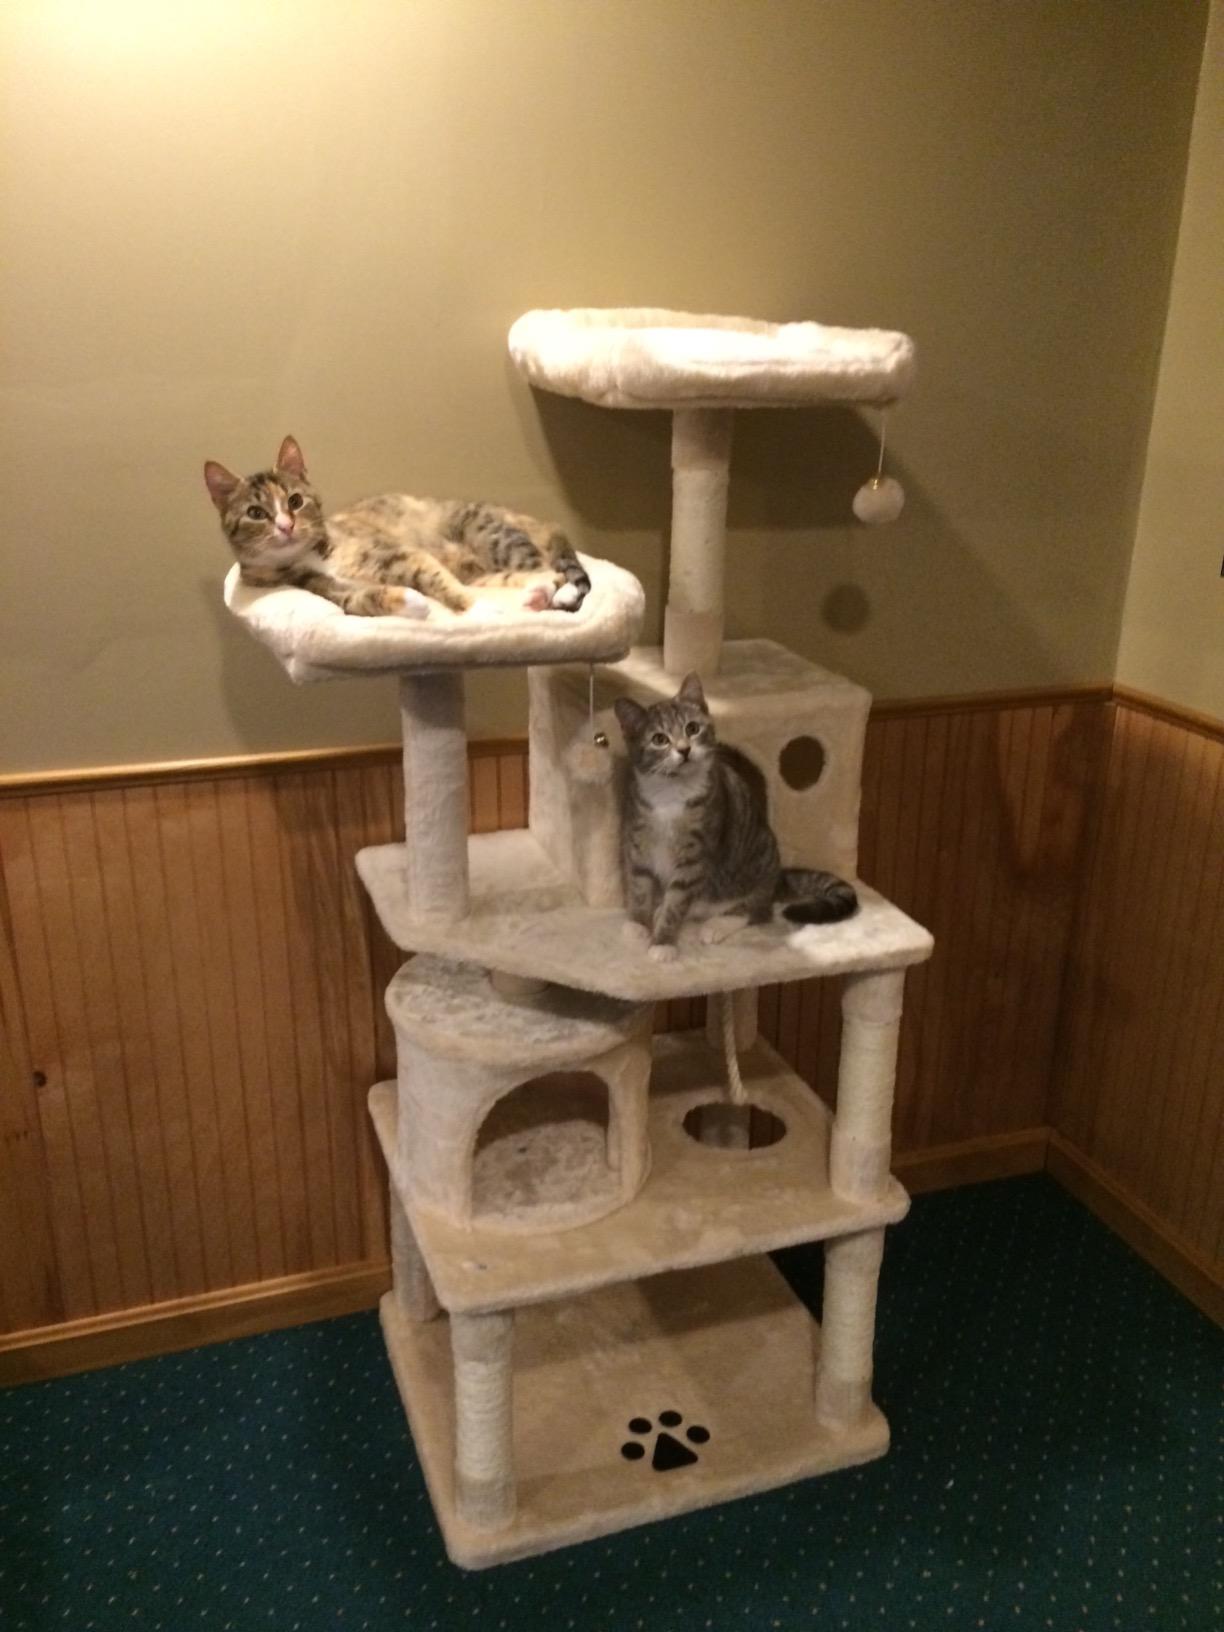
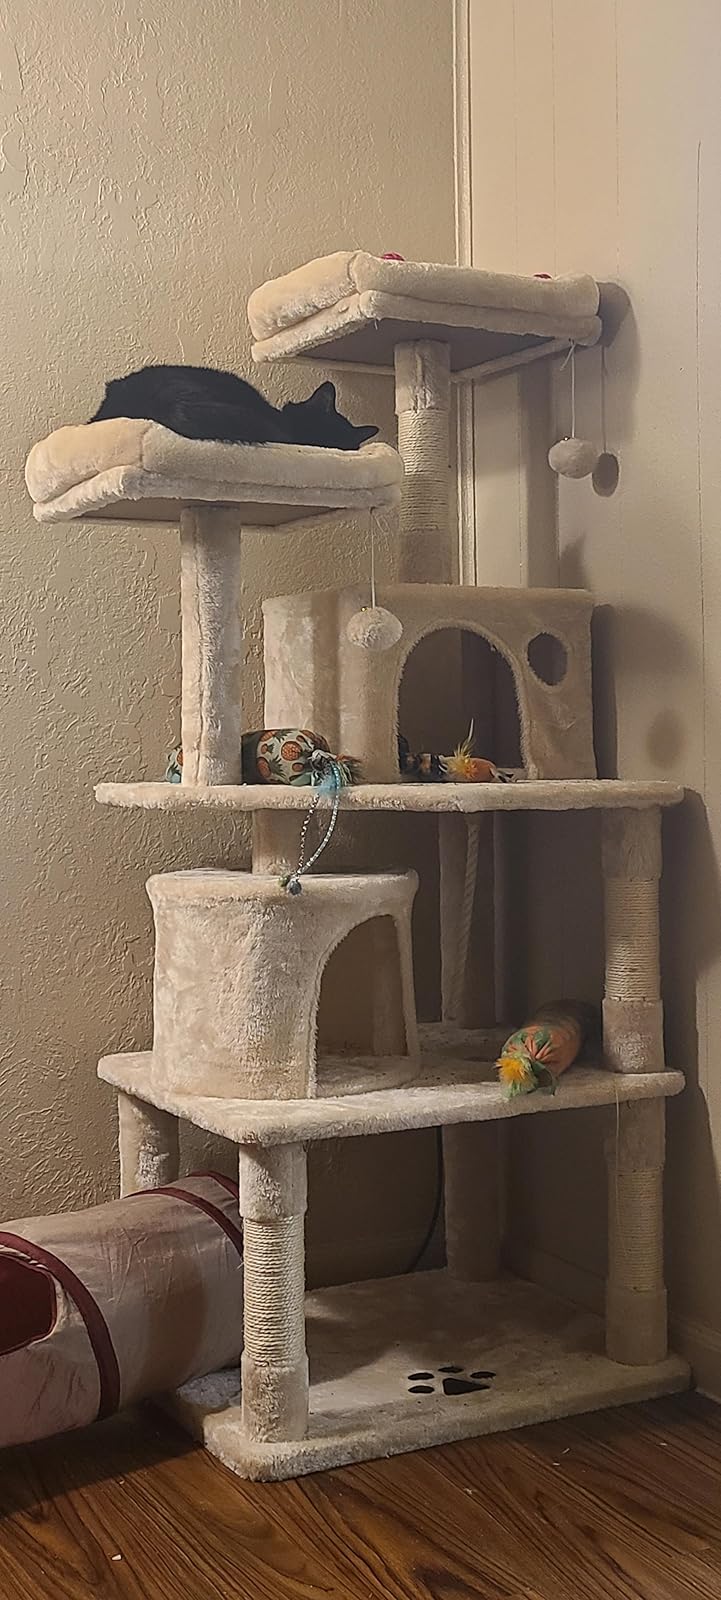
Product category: items_cat tree
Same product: yes